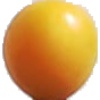
Label: Cherry Wax Yellow 1